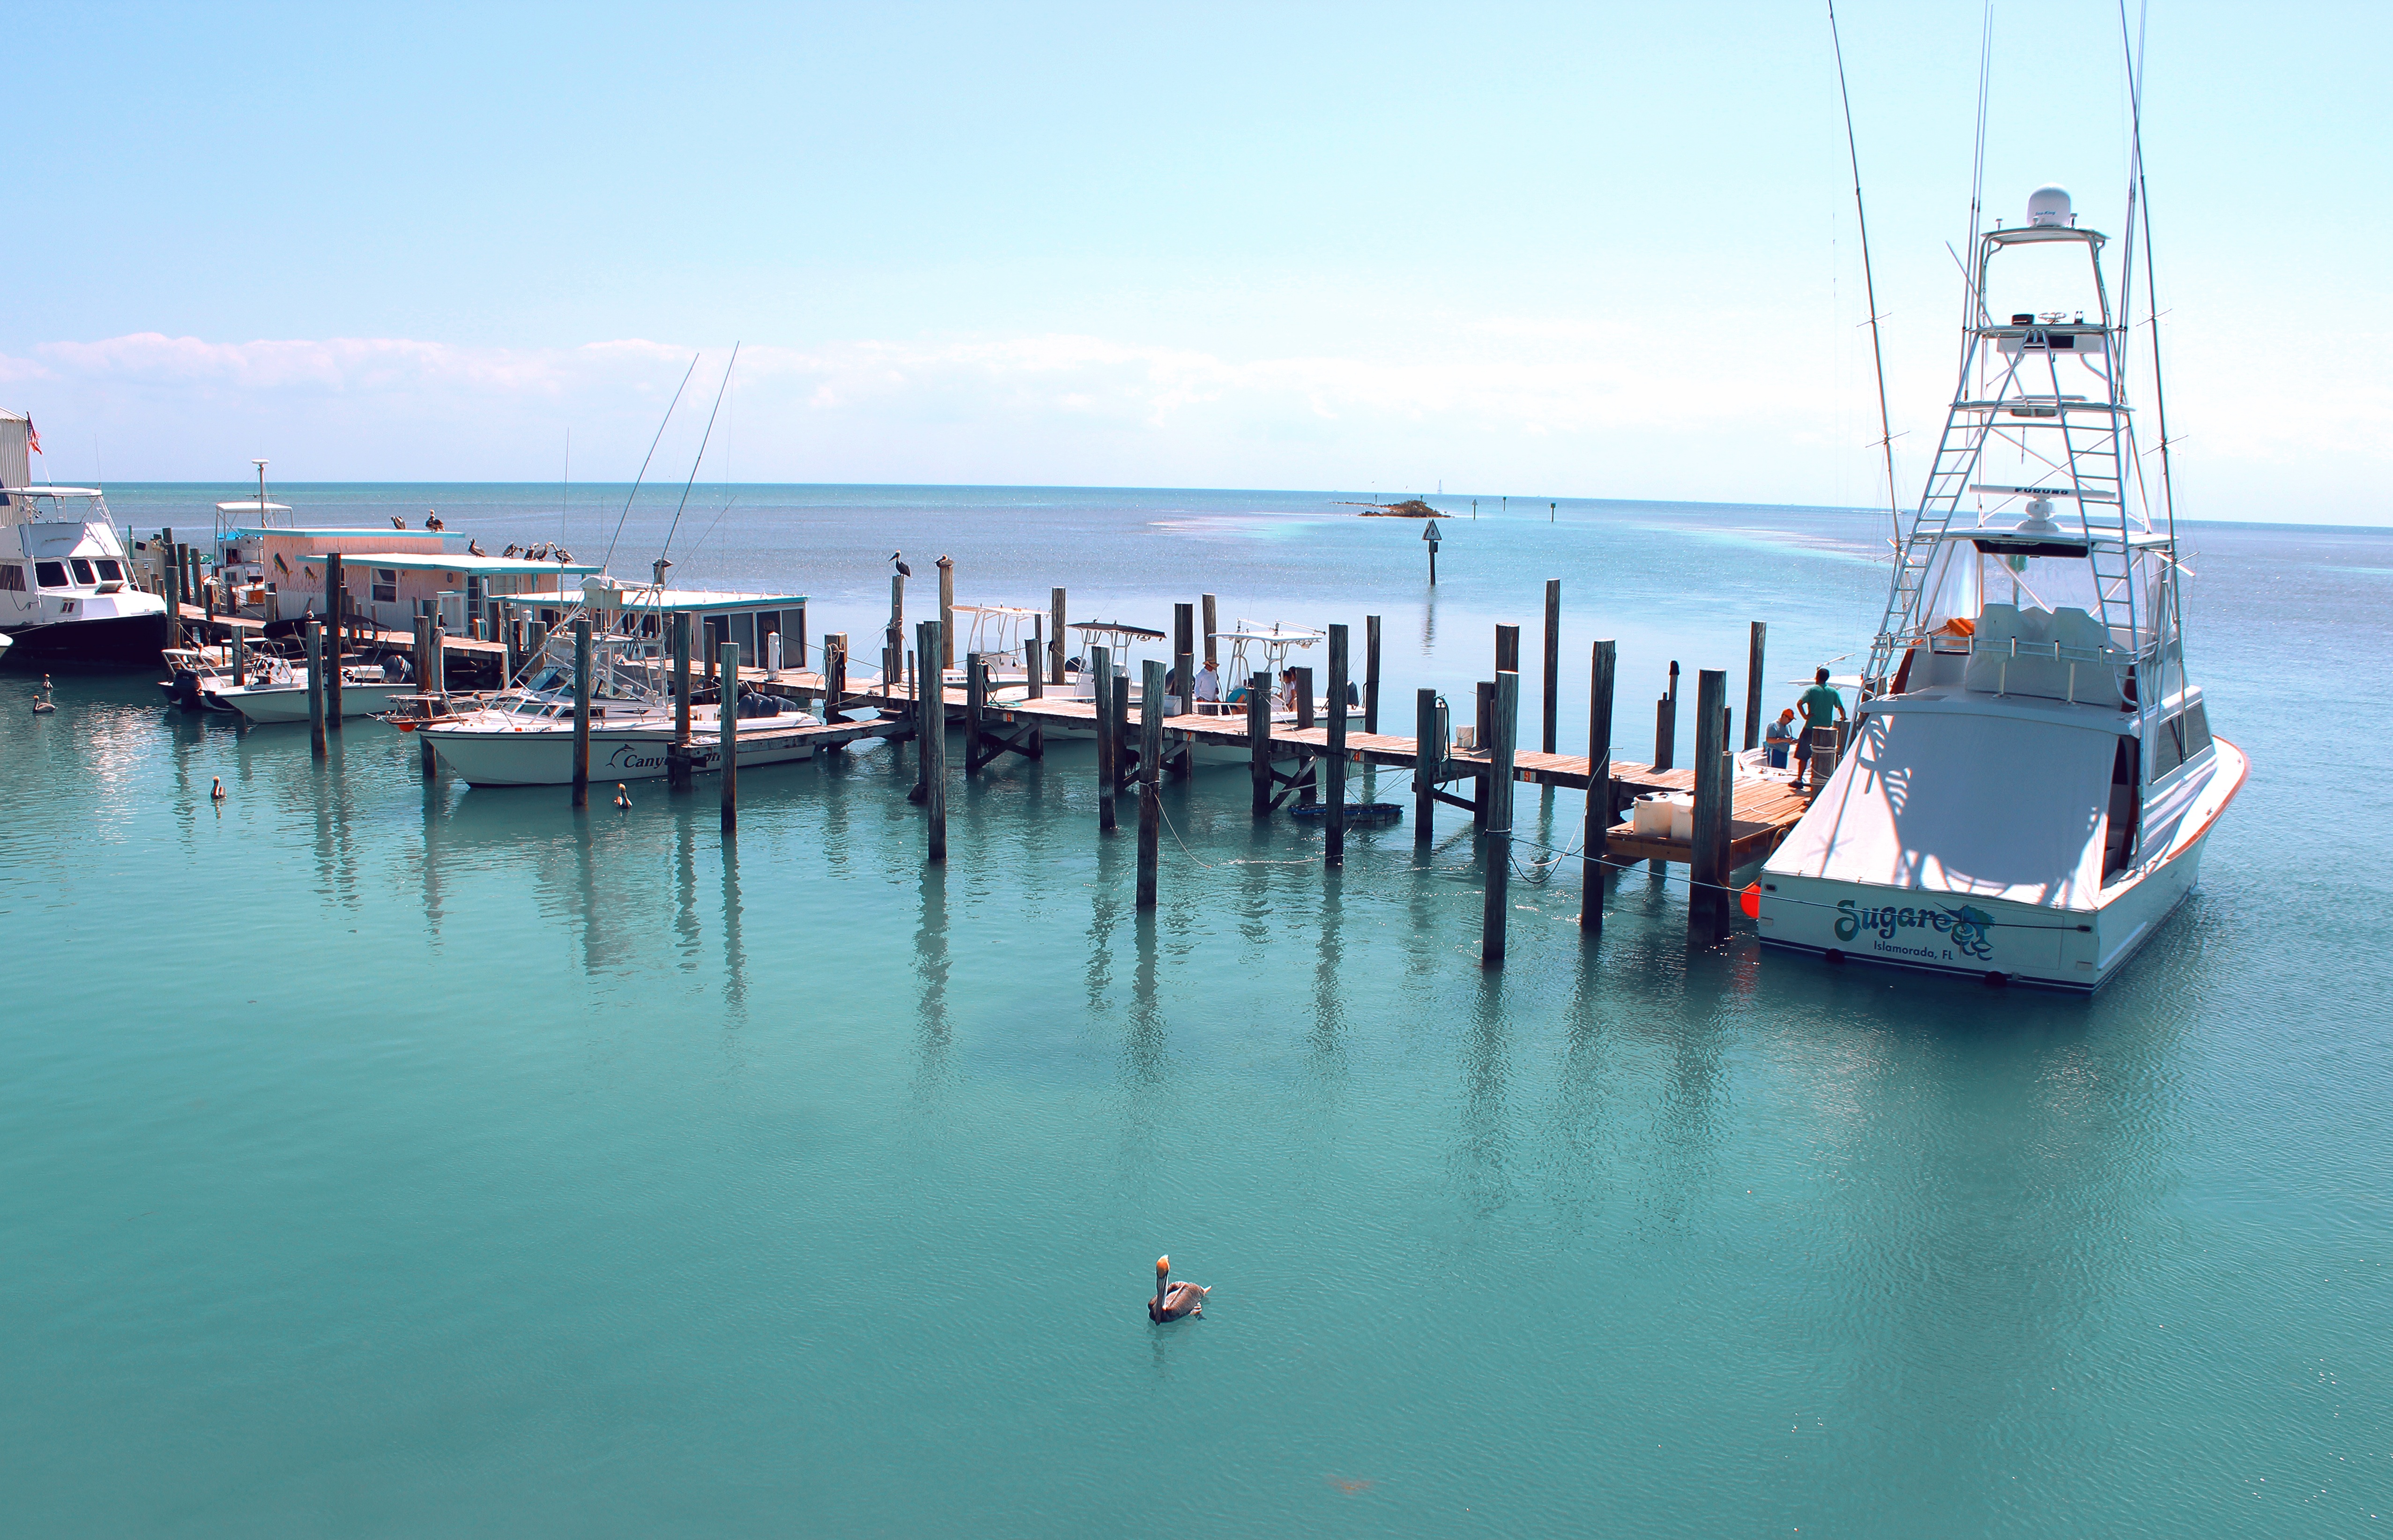
landscape, sea, coast, water, outdoor, ocean, dock, boat, vacation, vehicle, relax, tropical, natural, seascape, bay, harbor, blue, marina, port, marine, summer vacation, water background, ocean background